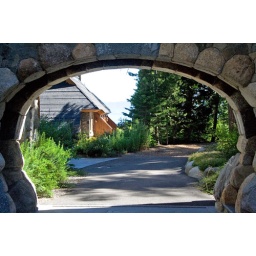
Looking through the arch of the new main house to the mess hall, with the lake in the background